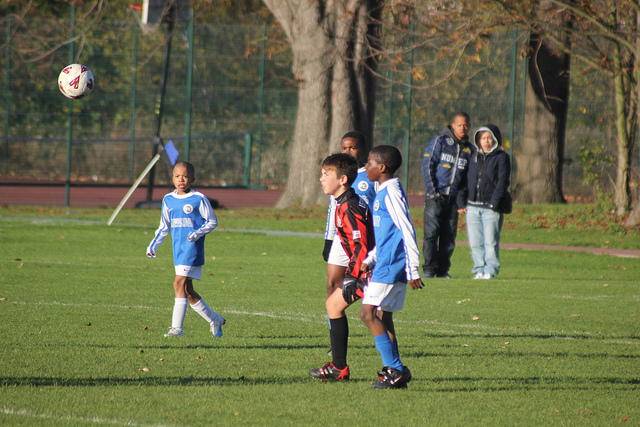
những cầu thủ bóng đá trẻ đang thi đấu trên sân